Donald Lipski

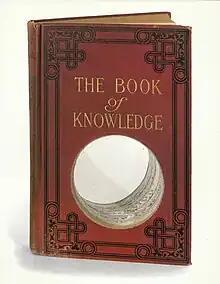
Building Steam No. 386 (The Book of Knowledge), 1985. Collection: Yale University Art Gallery. (Photo: Dorothy Zeidman)

Lipski attained growing recognition with his early installation "Gathering Dust", which comprised thousands of tiny sculptures pinned to the wall, first at New York gallery Artists Space in 1978, and soon after in Museum of Modern Art as part of the Project series. In 1978 he won the first of three National Endowment for the Arts grants, followed by a Guggenheim Fellowship in 1988, an award from the American Academy of Arts and Letters in 1993, and the Rome Prize of The American Academy in Rome in 2000. He is permanently conserved in the New York Metropolitan Museum of Art, the Corcoran Gallery of Art in Washington, D.C., The Art Institute of Chicago, and dozens of other museums.